The Majority Report with Sam Seder

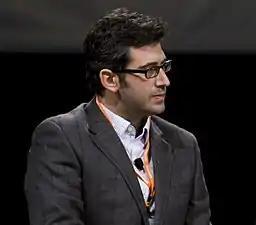
Sam Seder hosts "The Majority Report".

The inspiration for "The Majority Report" radio program occurred on election night 2000, when Sam Seder witnessed via the television media what he perceived to be the theft of the presidency by George W. Bush. The name "The Majority Report" refers to Al Gore being "first past the post", a plurality, on the popular vote (beating President Bush) in the election as well as a play on the popular 1956 story "The Minority Report" by Philip K. Dick. In February 2003, Janeane Garofalo (a longtime friend and fellow comedian of Seder) appeared as a guest with Seder on "The Best Show on WFMU with Tom Scharpling", a comedy/talk radio program on the New Jersey station WFMU. In the summer of 2003, Garofalo was approached by representatives of Air America Radio to be a radio personality for their programming. She insisted that they hire Seder and that he share the hosting responsibilities. Less than one year later, on March 31, 2004, The Majority Report with Janeane Garofalo was born, and aired from 8 - 11 PM ET initially, and later in the year the time slot moved up 1 hour to 7 - 10 PM ET. Regular guests included bloggers Atrios of "Eschaton" and Bill Scher of "LiberalOasis". Journalist Bill Crowley read the hourly news and engaged in a brief discussion at the beginning of each program's third hour, introduced by Ozzy Osbourne's "Mr. Crowley."